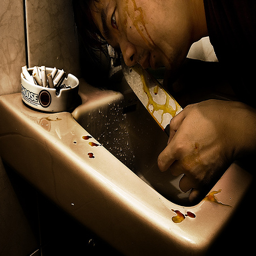
A man leaning over a sink with knife covered in brain matter.
A man holds a knife close to his face while leaning over a sink.
A man cuts things in a sink with cigarettes.
A man leaning over a sink with a liquid running down his face.
A man holding a knife and leaning over a dirty sink.